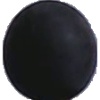
Label: Grape Blue 1